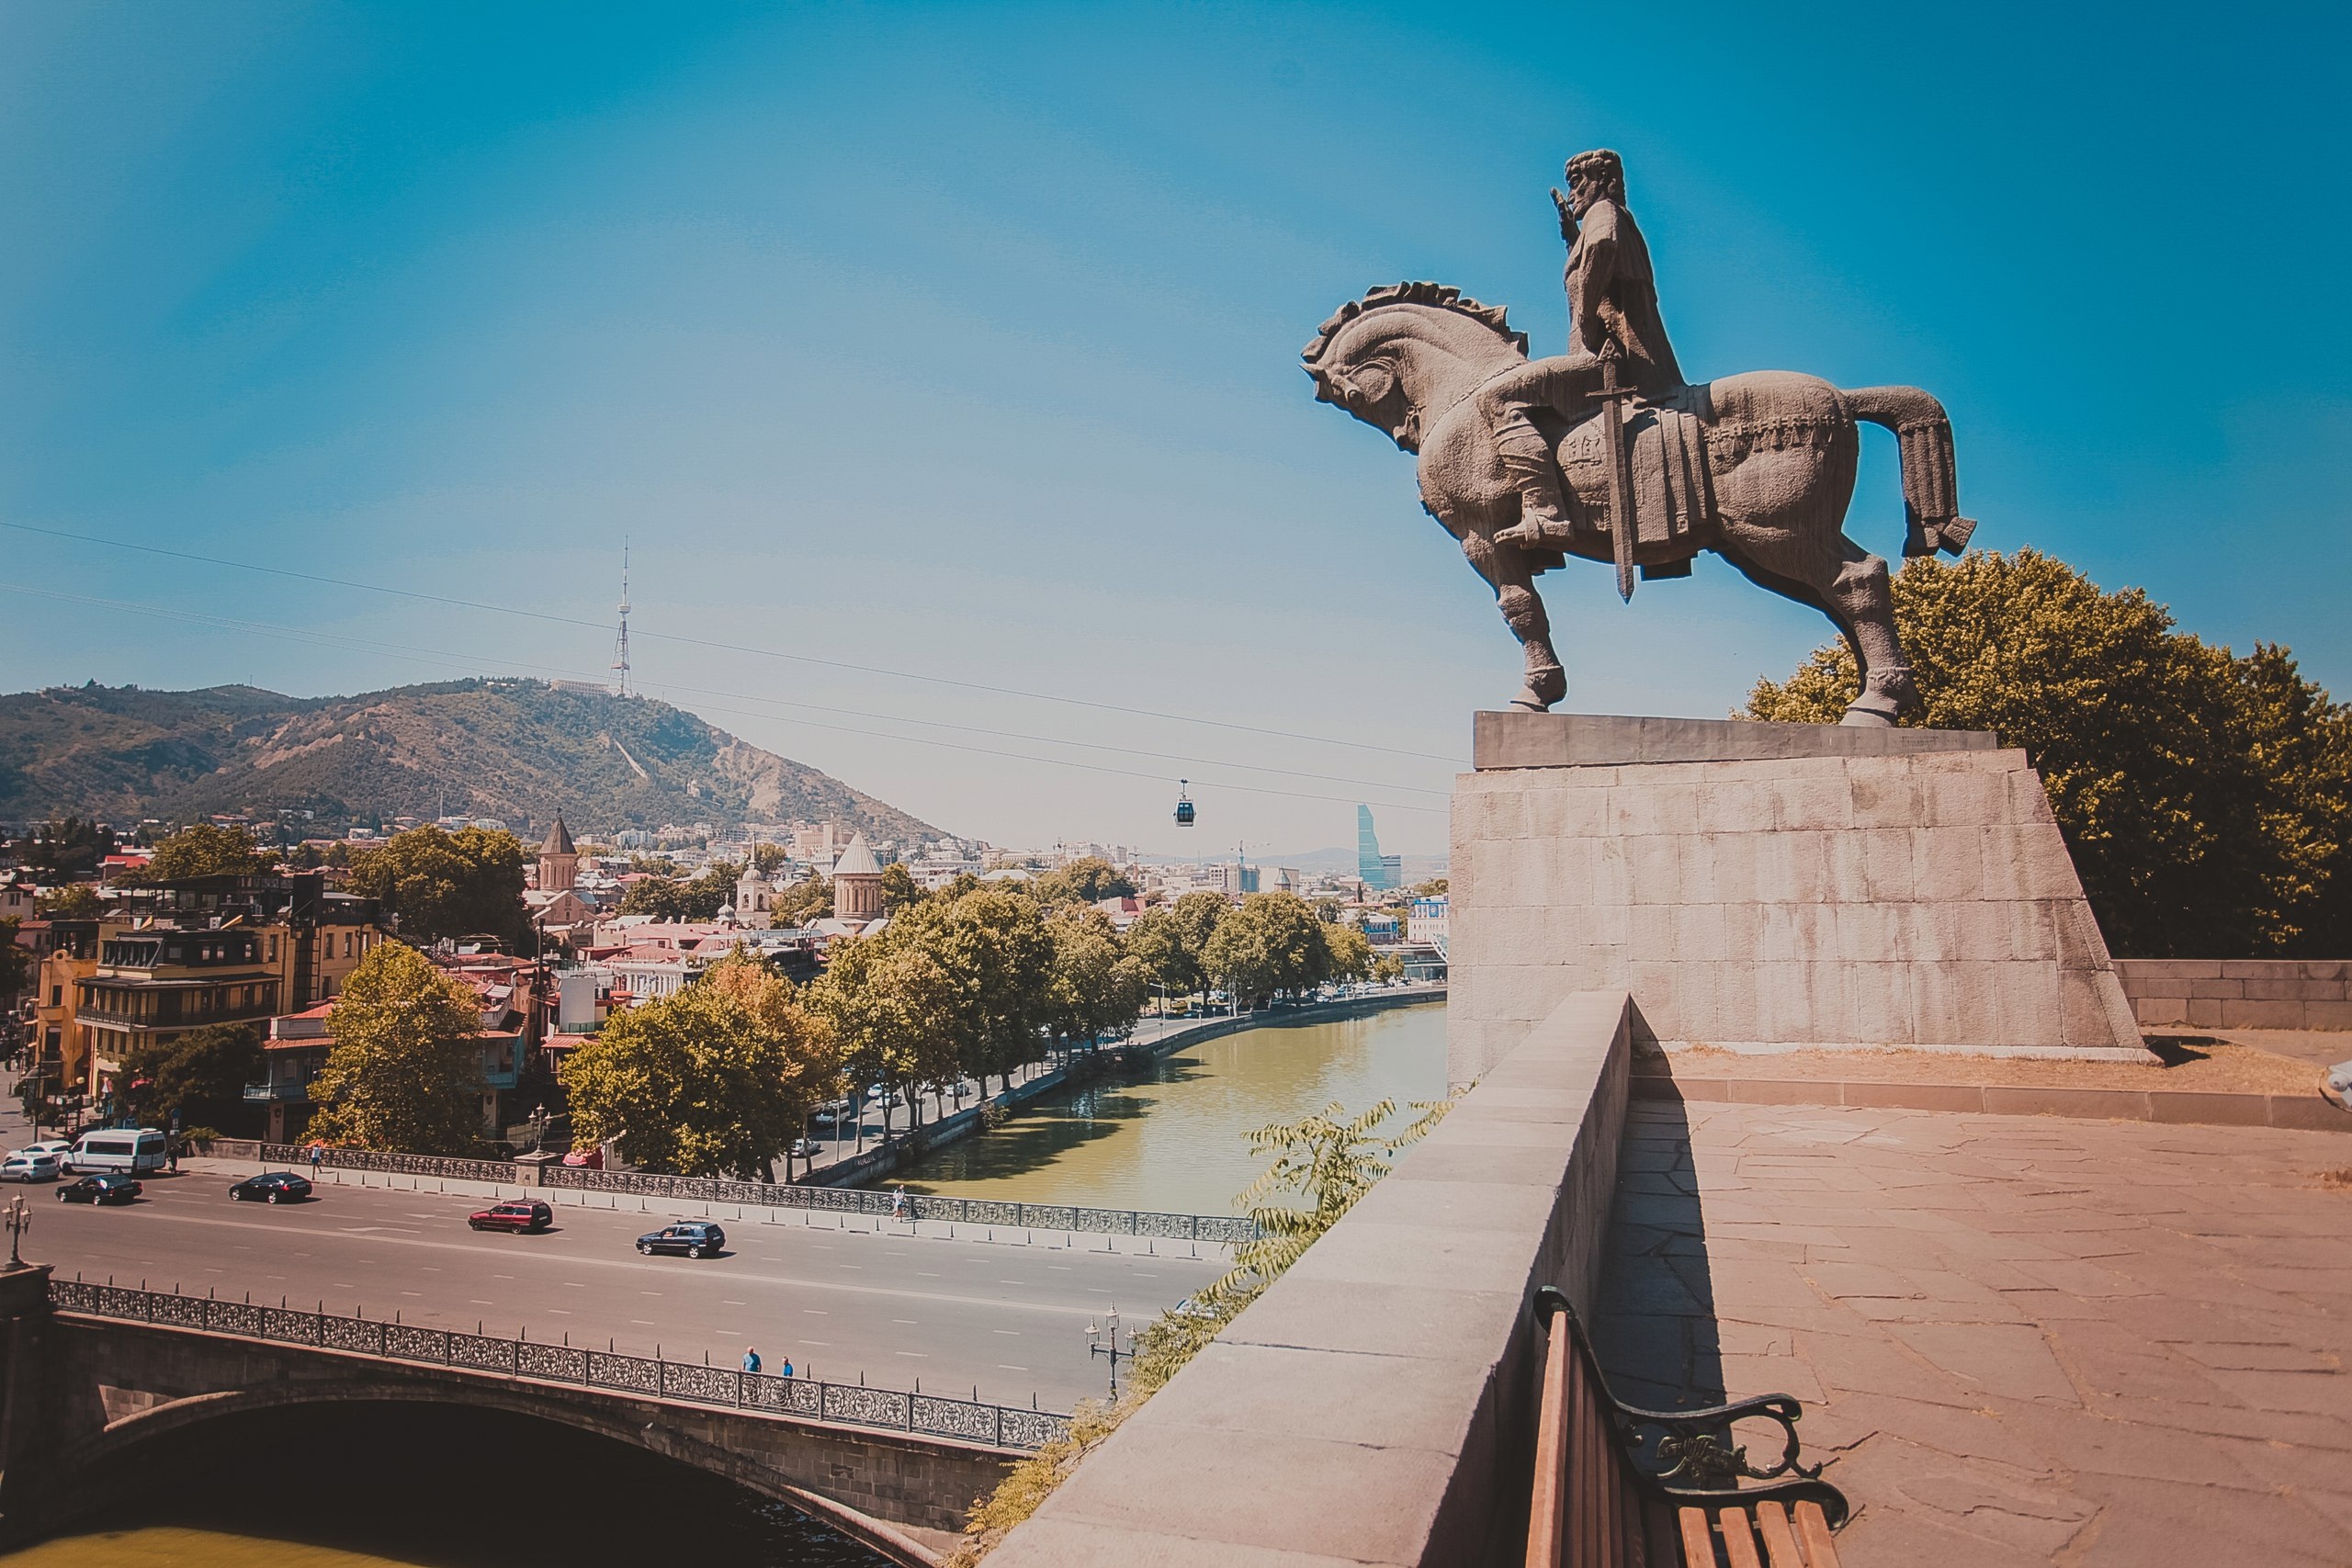
landscape, nature, architecture, sky, bridge, street, photography, city, monument, photo, summer, vacation, statue, landmark, blue, extreme sport, old town, sculpture, king, center, history, georgia, tbilisi, historical, sights, old tbilisi, statue of king vakhtang gorgasali, vakhtang, gorgasali